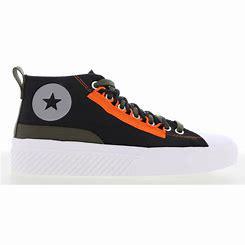
Brand: Converse
Model: UNT1TL3D